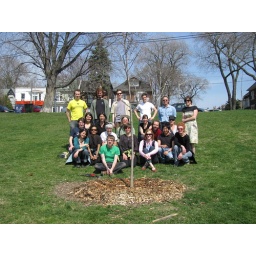
Tree Tenders Graduates sitting behind their newly planted tree at Riverdale Park in the Spring of 2009